Marian art in the Catholic Church

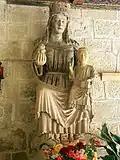
Romanesque enthroned Madonna, Santo Domingo de Silos Abbey

Western artists adopted many of the Byzantine iconographic elements, but preferred the scriptural stable to the cave, though Duccio's Byzantine-influenced Maestà version tries to have both. During the Gothic period, in the North earlier than in Italy, increasing closeness between mother and child develops, and Mary begins to hold her baby, or he looks over to her. Suckling is very unusual, but is sometimes shown.